Rumours (album)

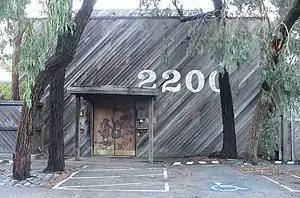
"Rumours" was largely recorded in Sausalito's Record Plant, a wooden structure with few windows, located at 2200 Marinship Way.

In February 1976, Fleetwood Mac convened at the Record Plant in Sausalito, California, with the engineers Ken Caillat and Richard Dashut. The three parties shared production duties, while the more technically adept Caillat was responsible for most of the engineering; he took a leave of absence from Wally Heider Studios in Los Angeles on the premise that Fleetwood Mac would eventually use their facilities. The set-up in Sausalito included several small recording rooms in a large, windowless, wooden building. Most band members complained about the studio and wanted to record at their homes, but Fleetwood did not allow any moves. Christine McVie and Nicks decided to live in two condominiums near the city's harbour, while the male contingent stayed at the studio's lodge in the adjacent hills. Recording occurred in a room equipped with a 3M 24-track tape machine, a range of high-quality microphones, and an API mixing console with 550A equalisers; the latter were used to control frequency differences or a track's timbre. Although Caillat was impressed with the set-up, he felt that the room lacked ambience because of its "very dead speakers" and large amounts of soundproofing.